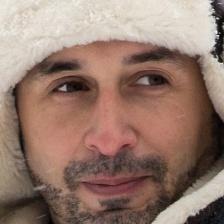
Label: faces